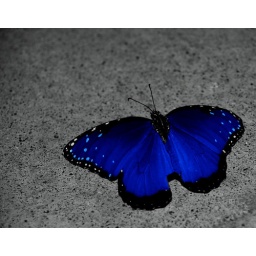
A butterfly I saw on the pavement near my house in Paradise Valley, Az. Blue added in Photoshop.